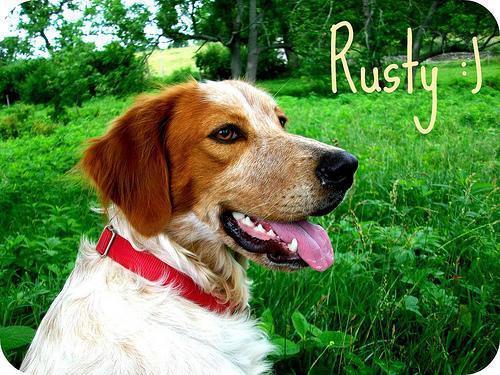
Brittany_spaniel